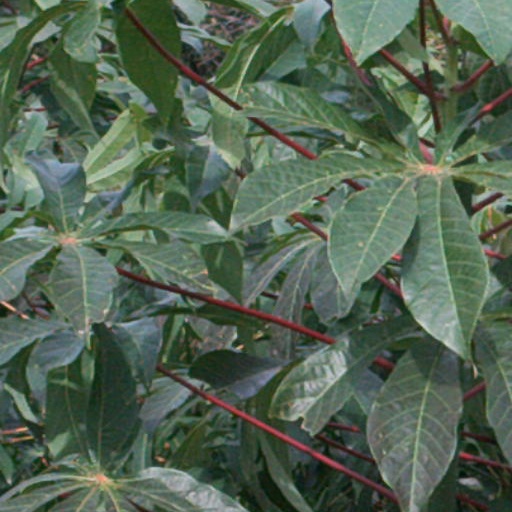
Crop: cassava